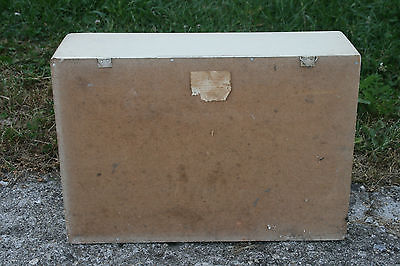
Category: cabinet